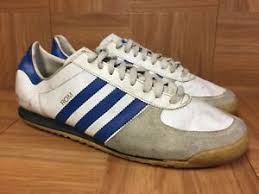
Waste category: shoes